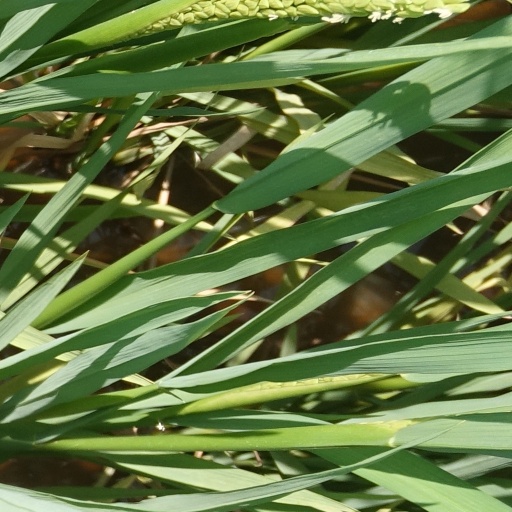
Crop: rice